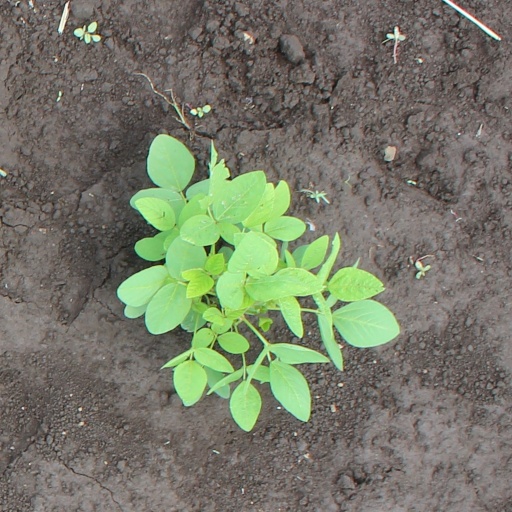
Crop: soybean